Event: Nepal Earthquake
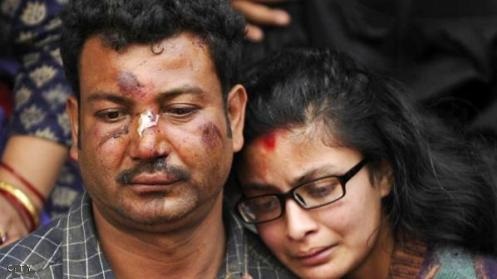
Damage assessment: damage